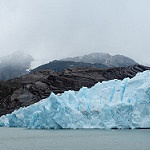
Scene: Outdoor